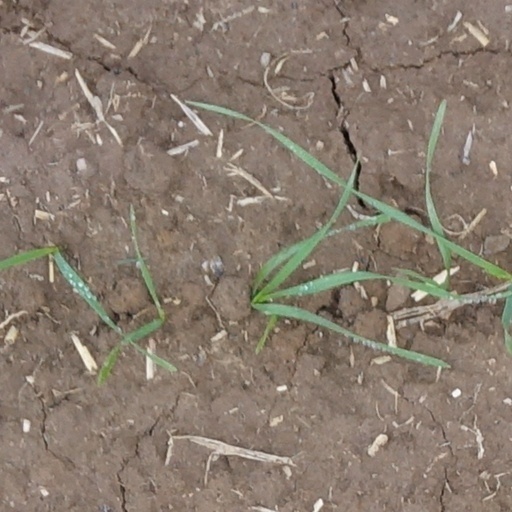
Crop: wheat